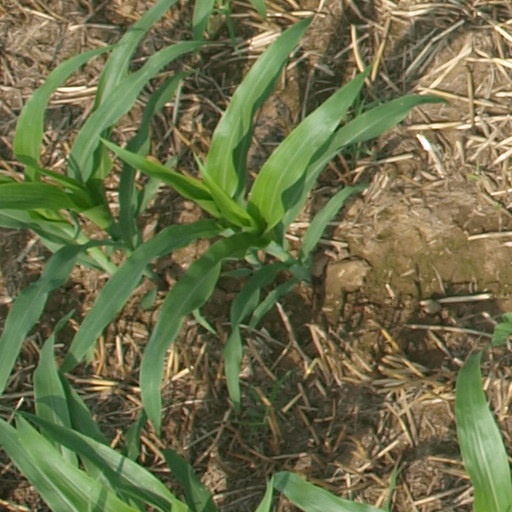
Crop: maize; corn